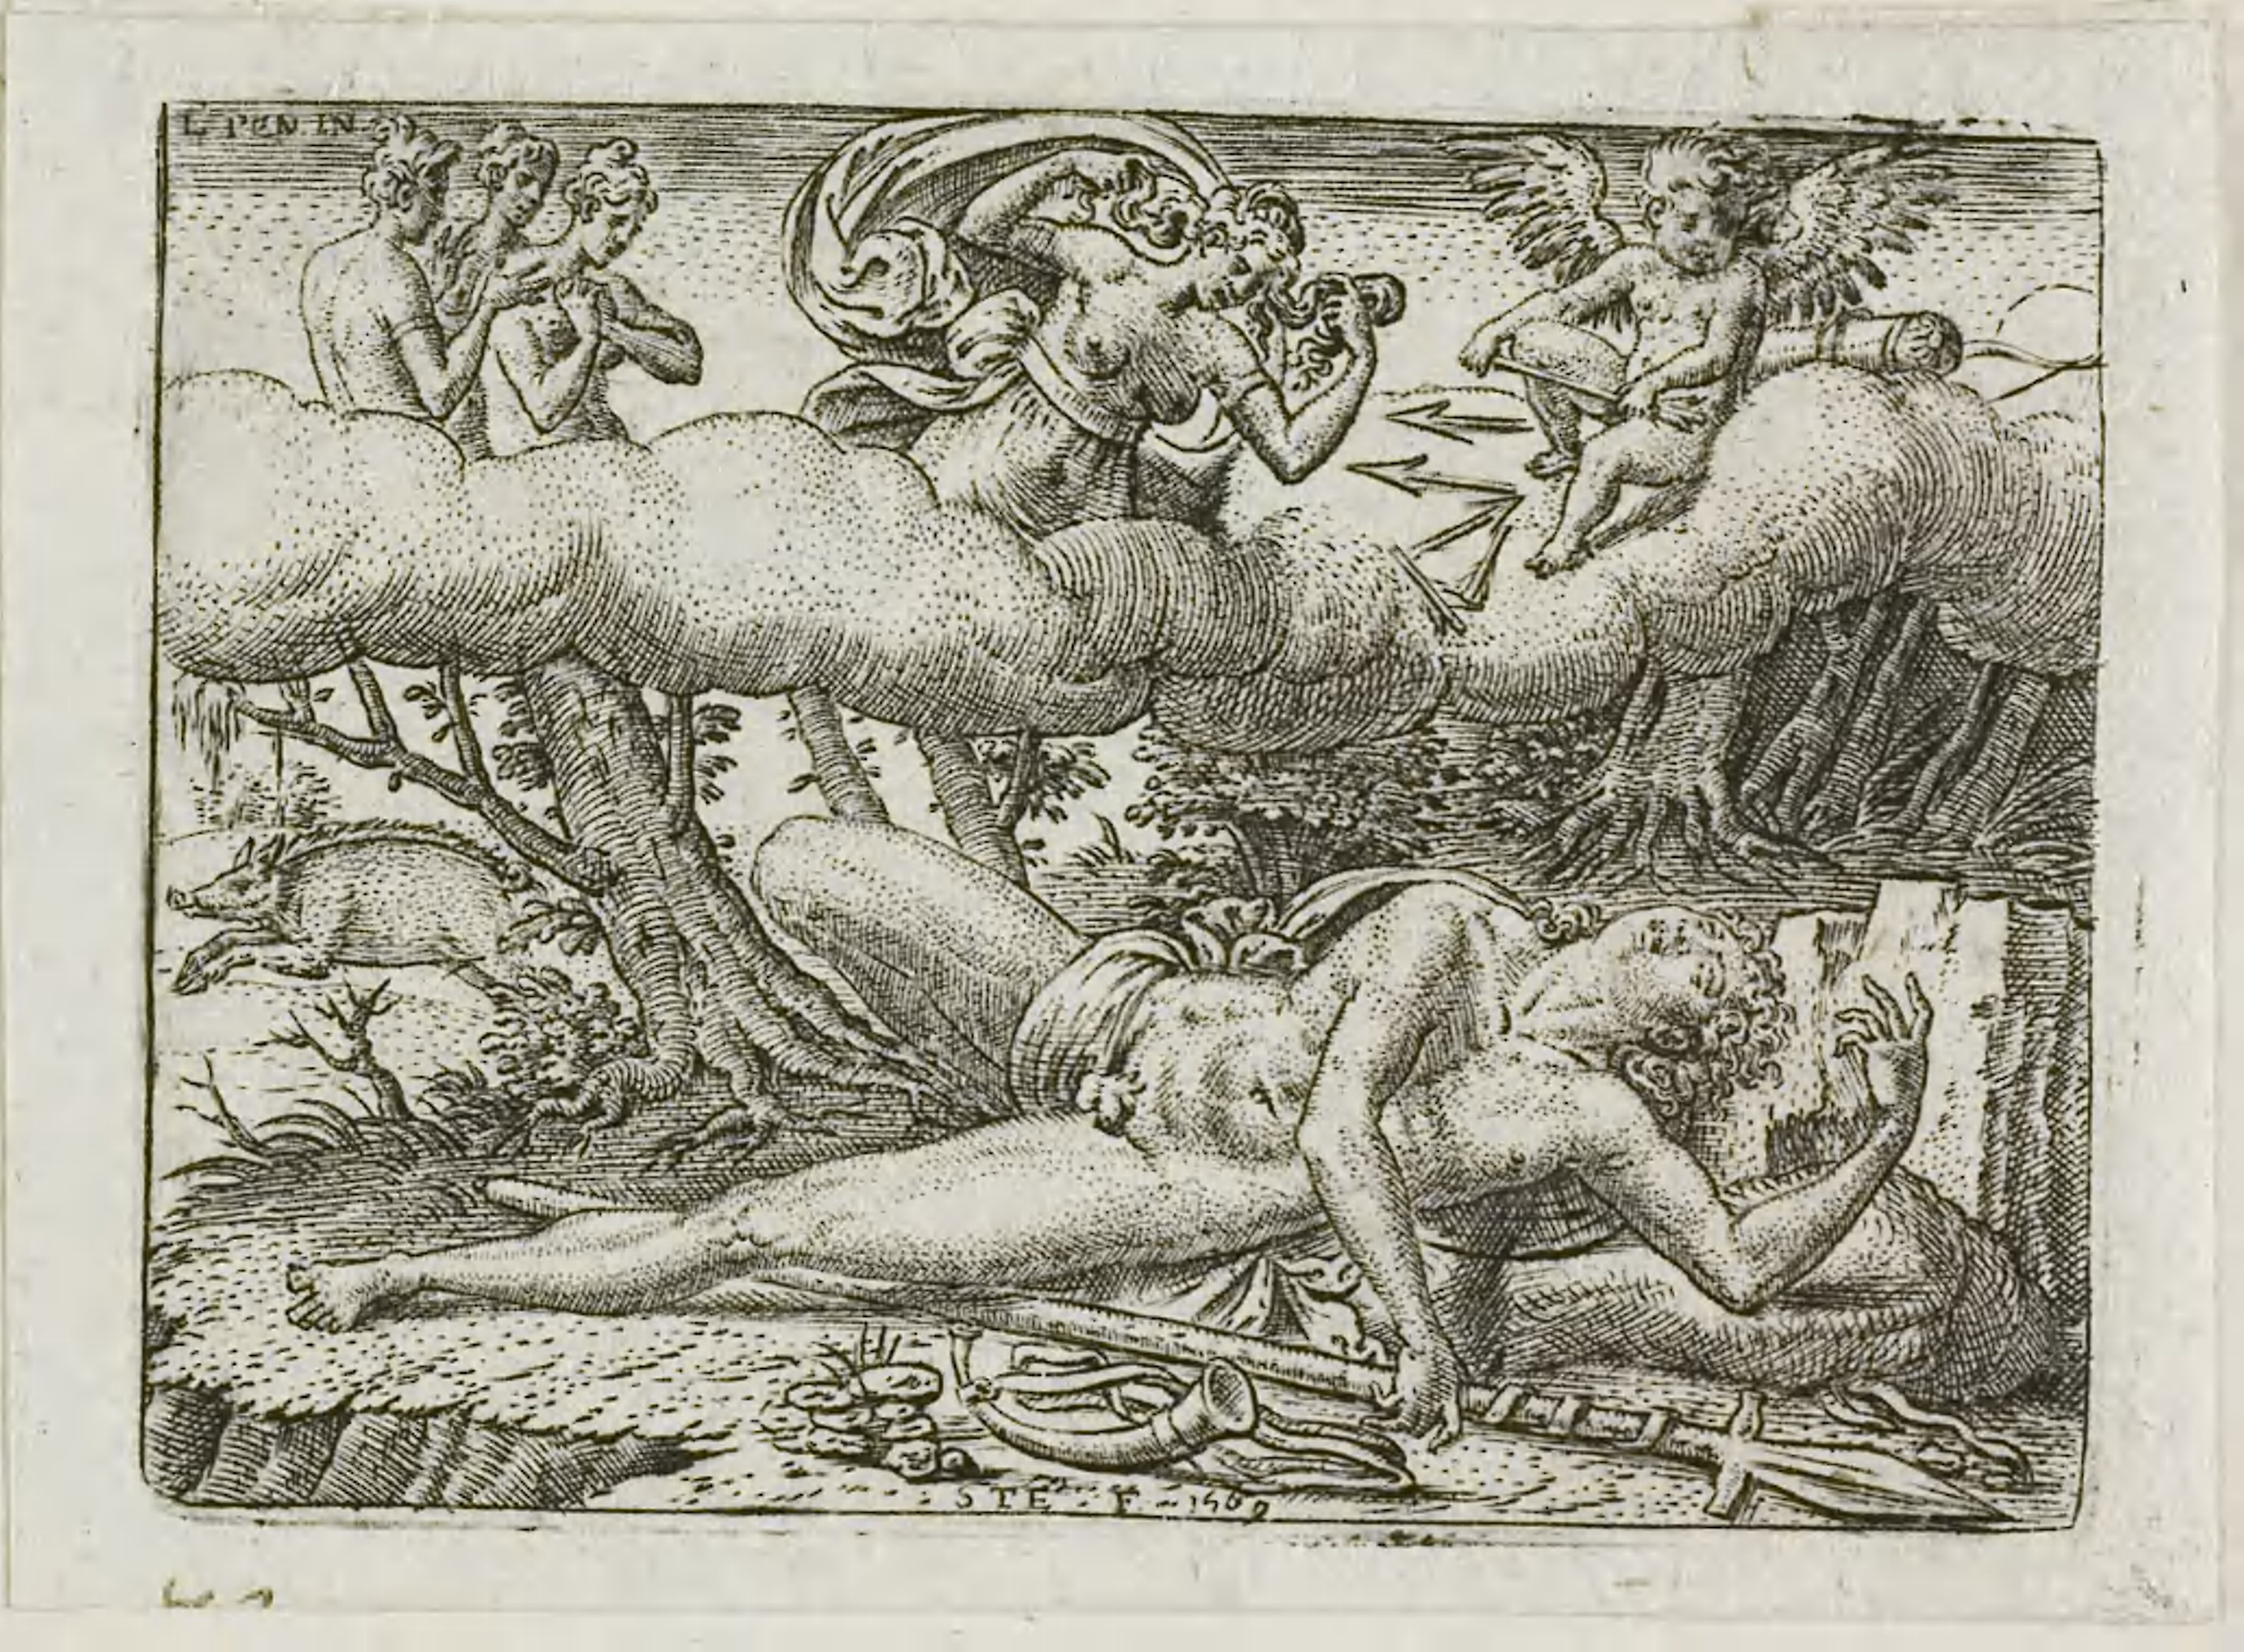
art, history, black and white, mythology, relief, ancient history, printmaking, tree, visual arts, monochrome